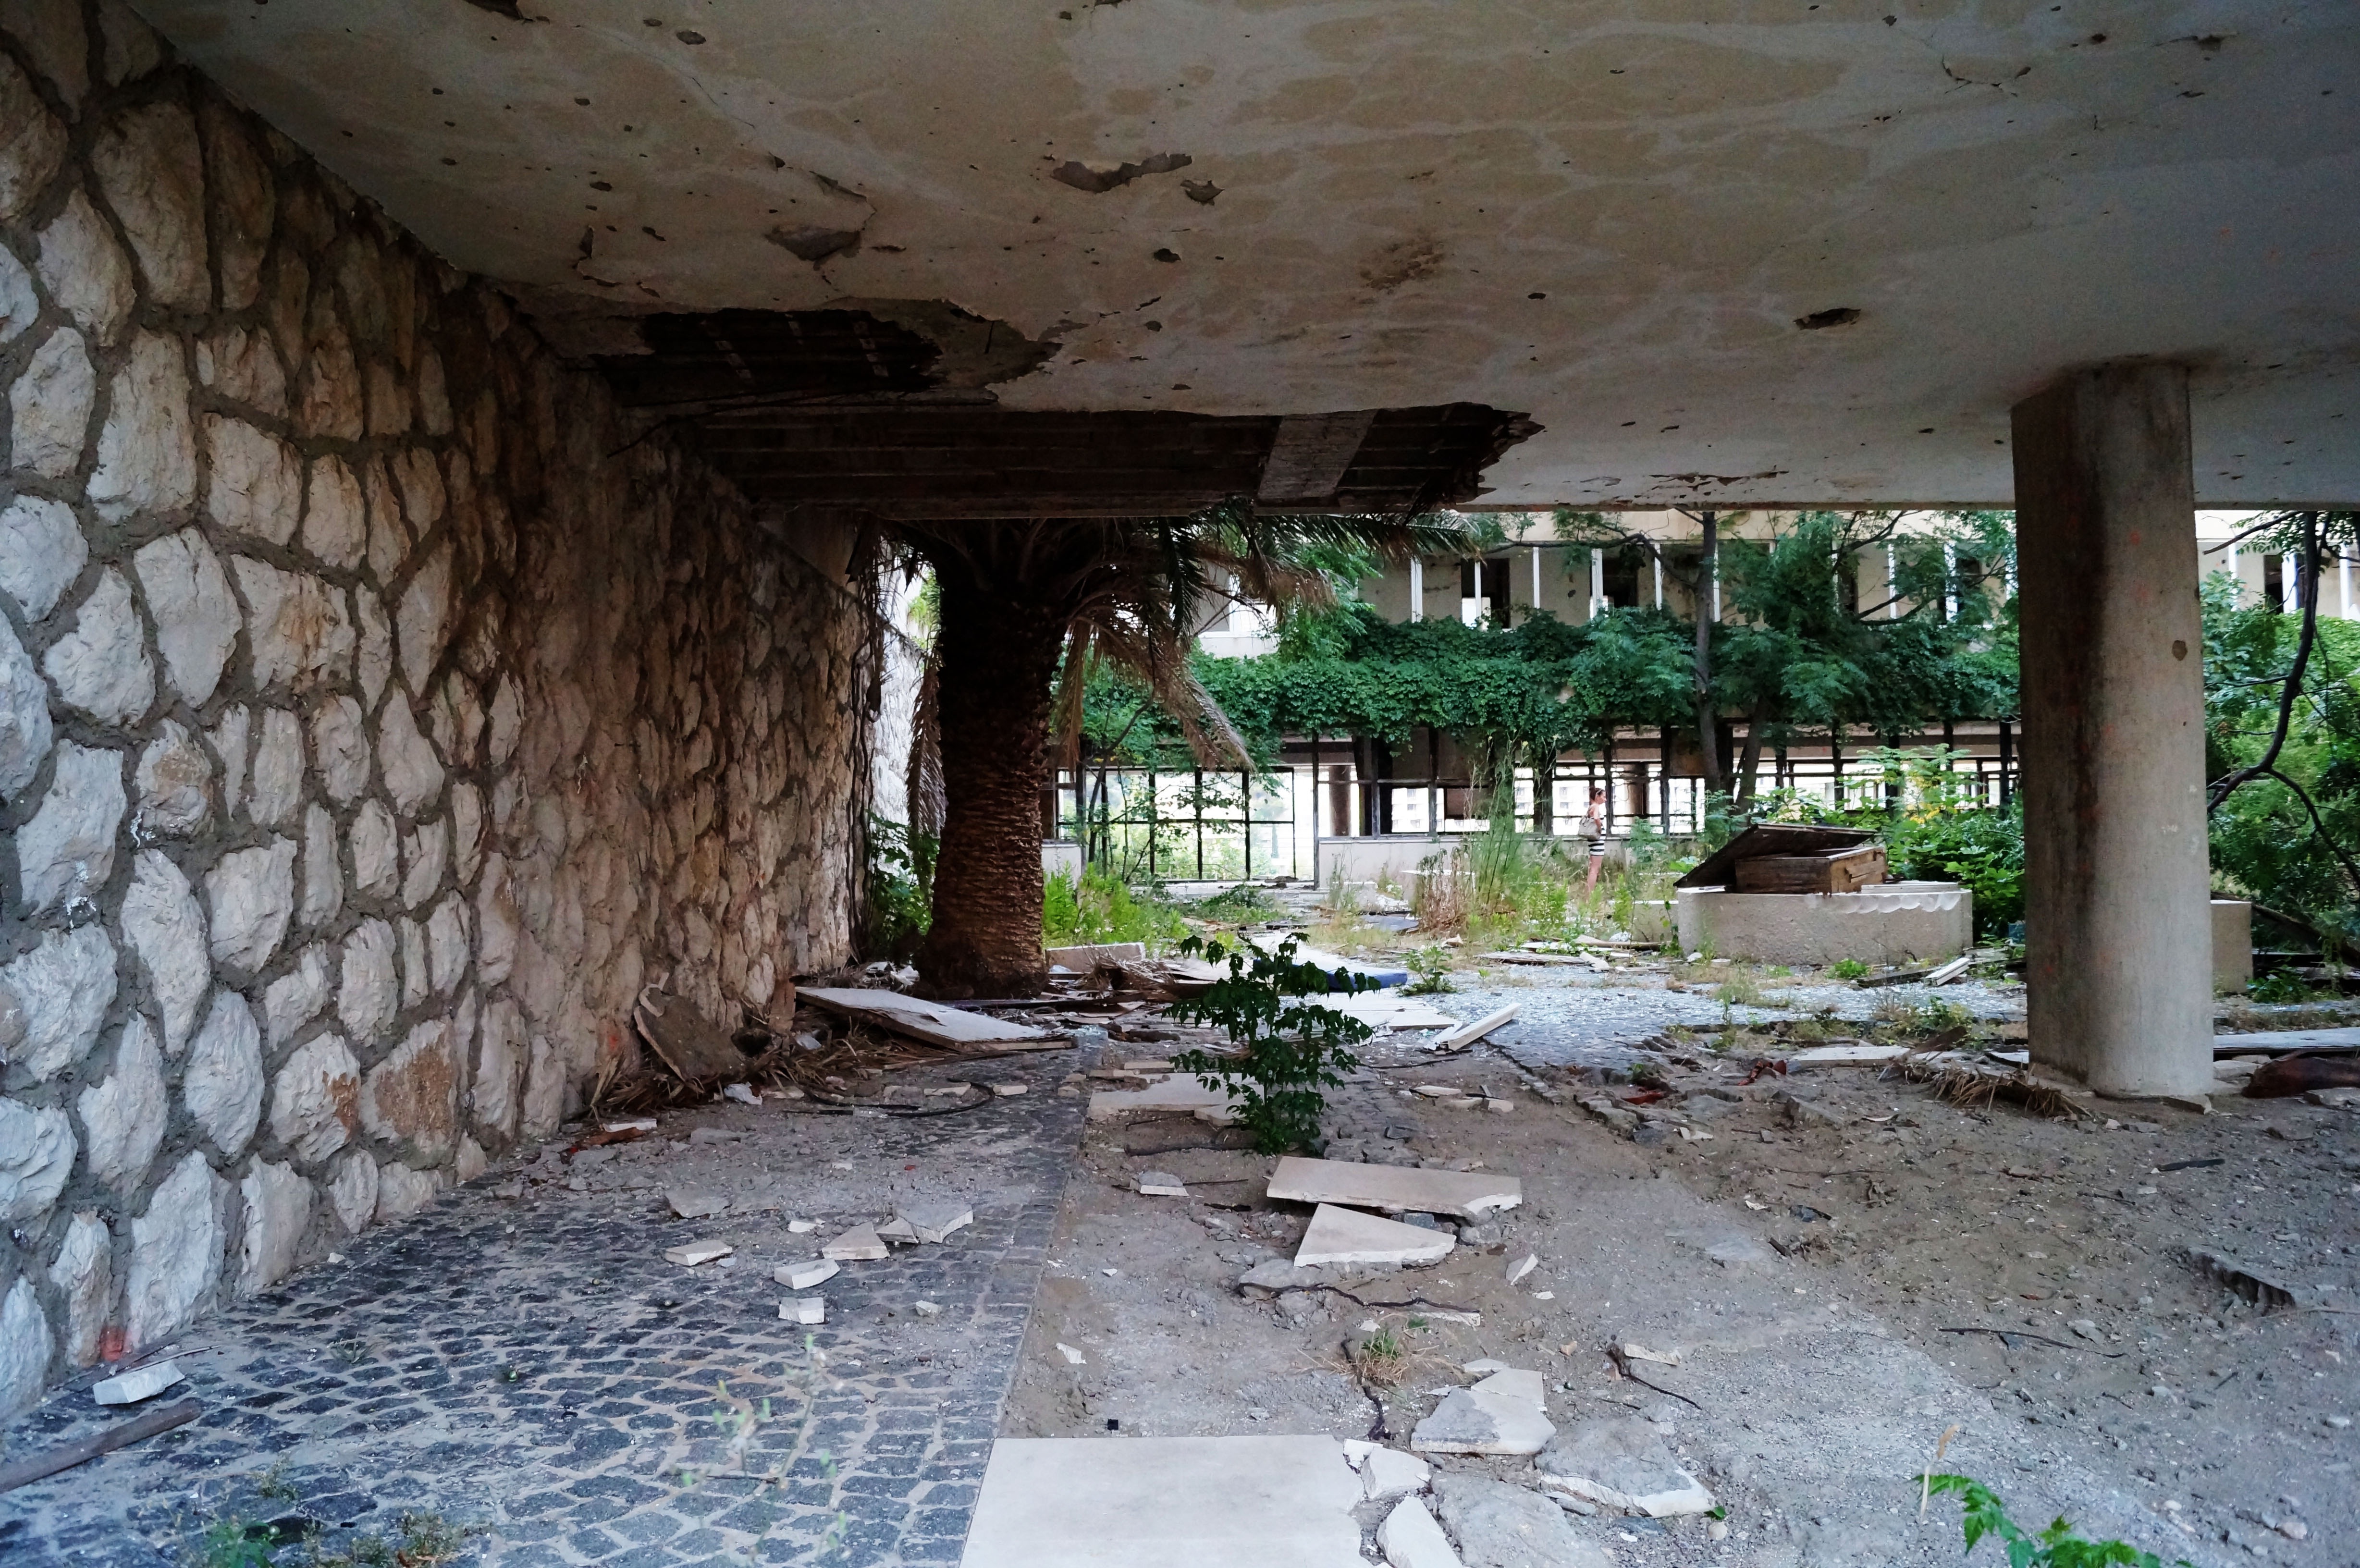
villa, house, home, wall, cottage, backyard, abandoned, property, destroyed, croatia, courtyard, dubrovnik, estate, hotels, hacienda, the war, kupari